Duniyadari

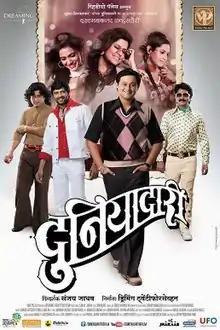
Theatrical release poster

Duniyadari ( "Worldliness") is a 2013 Indian Marathi-language coming-of-age romantic comedy drama film directed by Sanjay Jadhav and produced by Deepak Rane under Dreaming 24/7 Productions. It is considered to be a cult film in Marathi cinema. The film stars an ensemble cast of Swapnil Joshi, Ankush Chaudhari, Urmila Kanitkar Kothare, Sai Tamhankar, Jitendra Joshi, Sushant Shelar, Uday Sabnis, Uday Tikekar, Varsha Usgaonkar, Sandeep Kulkarni, and Nagesh Bhosle. The film is based on the novel of the same name by late author Suhas Shirvalkar and ran for more than 100 days in cinemas. The film is about the journey of everyone which eventually makes them realise the true face of life.